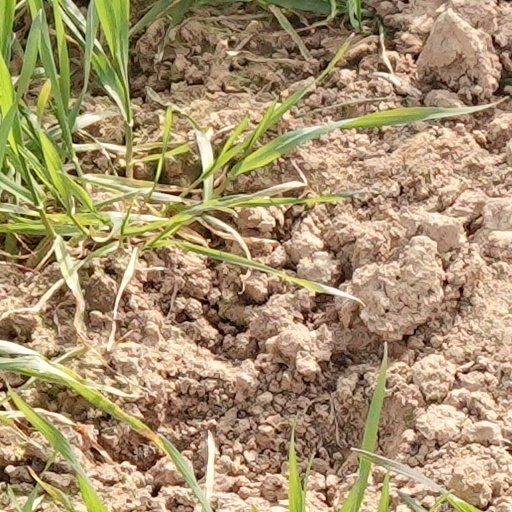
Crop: wheat